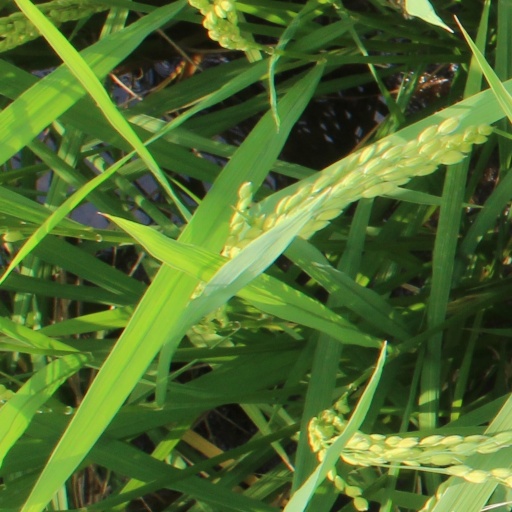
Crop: rice